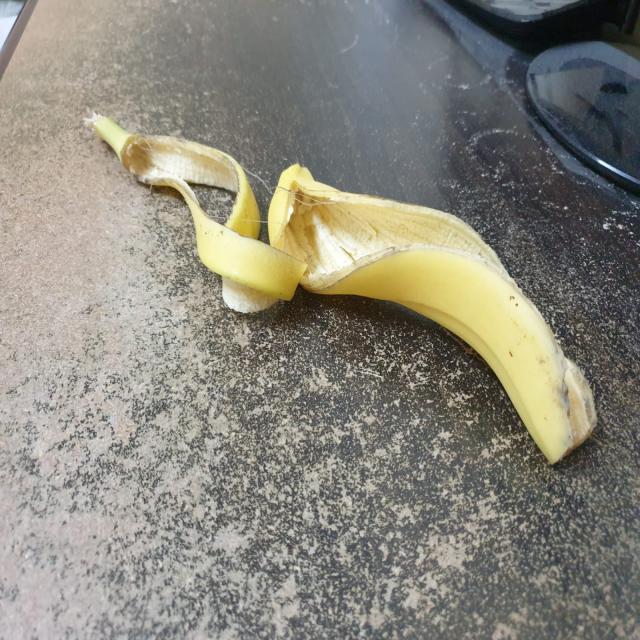
Label: bananas